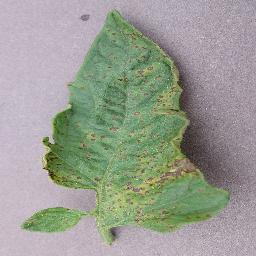
Label: Tomato___Septoria_leaf_spot